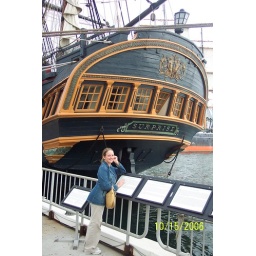
pirate ships and water in general